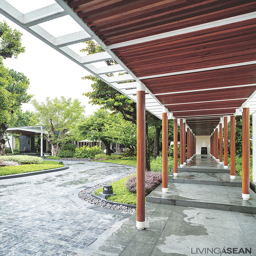
gardens all around the house create a relaxing green atmosphere .